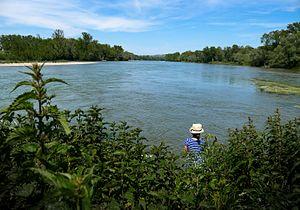
Vue de la zone de confluence de la Garonne (à gauche) et de l'Ariège (à droite).